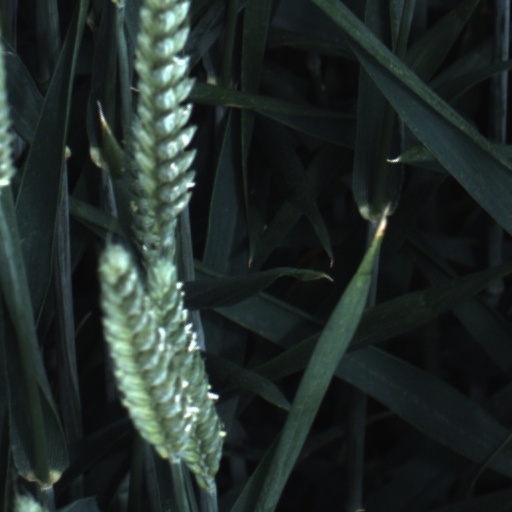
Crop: wheat